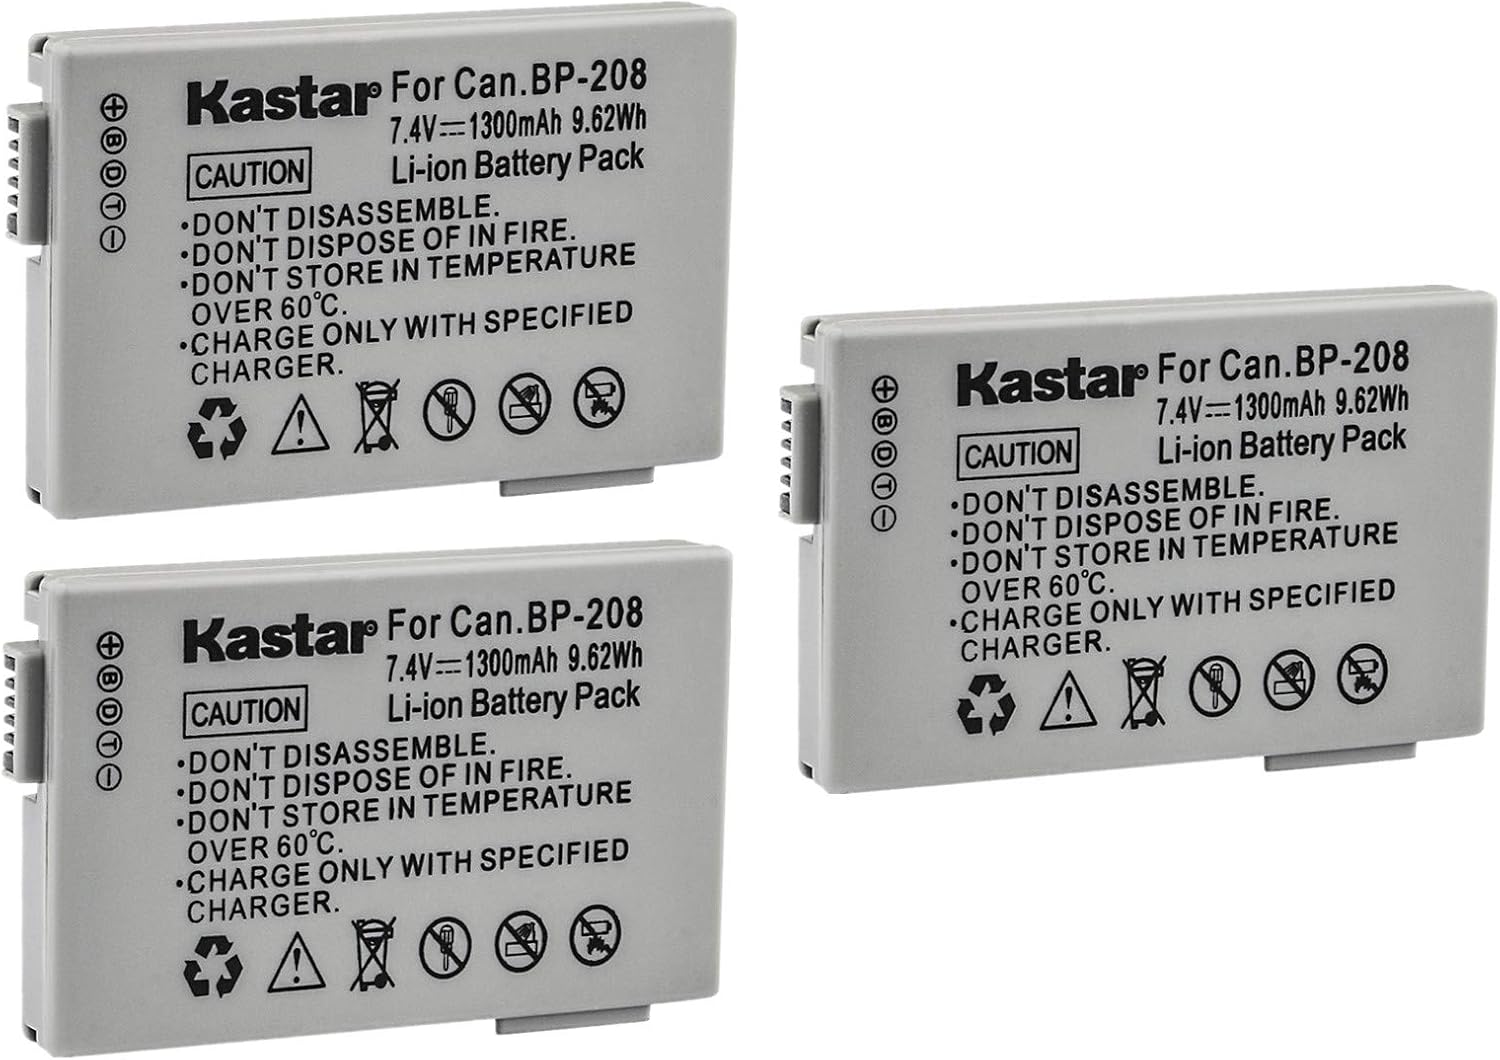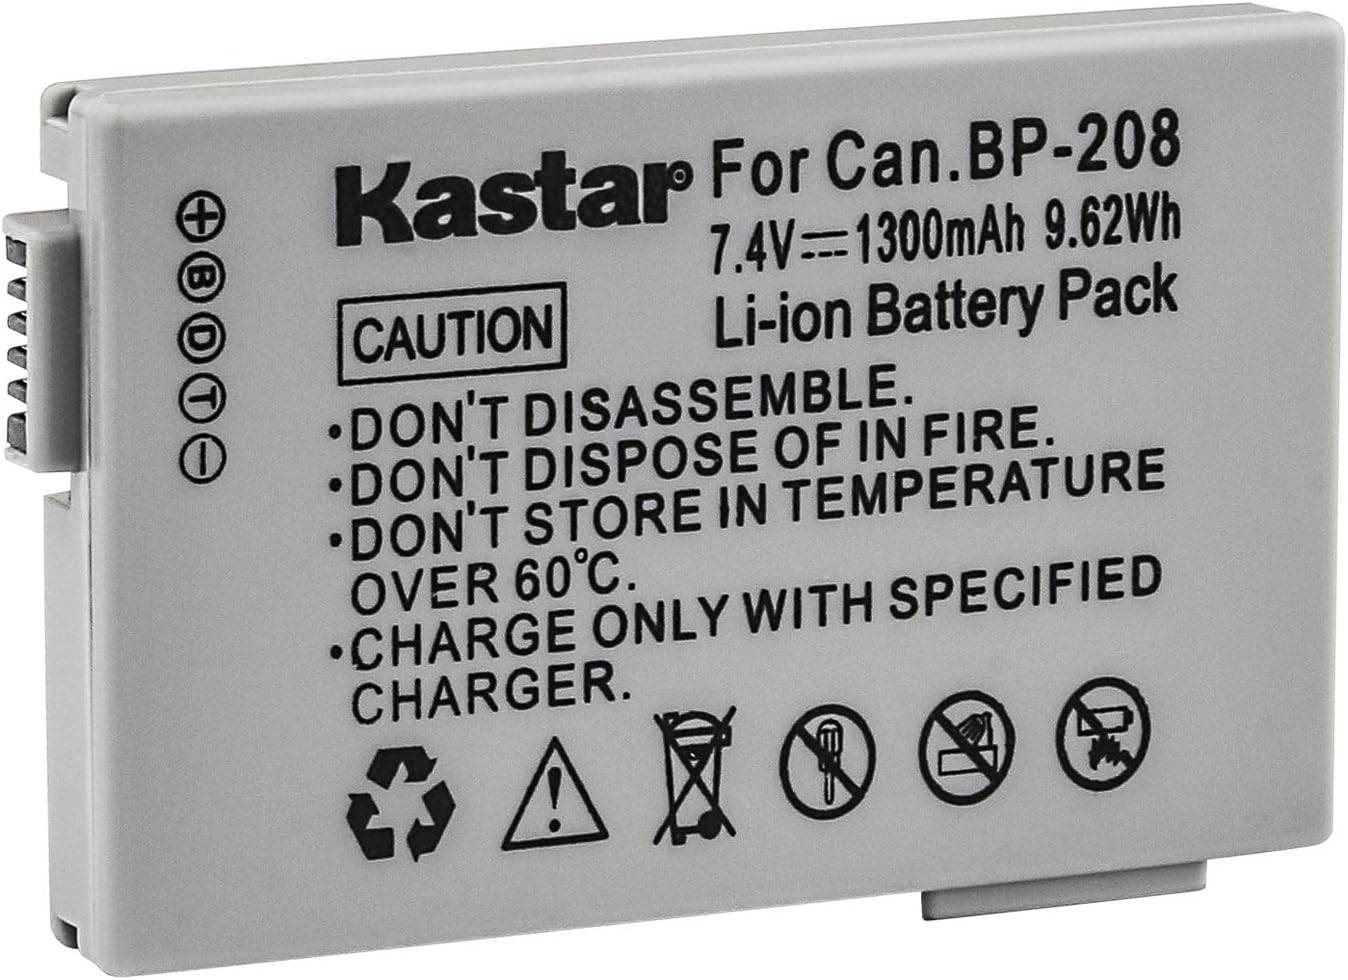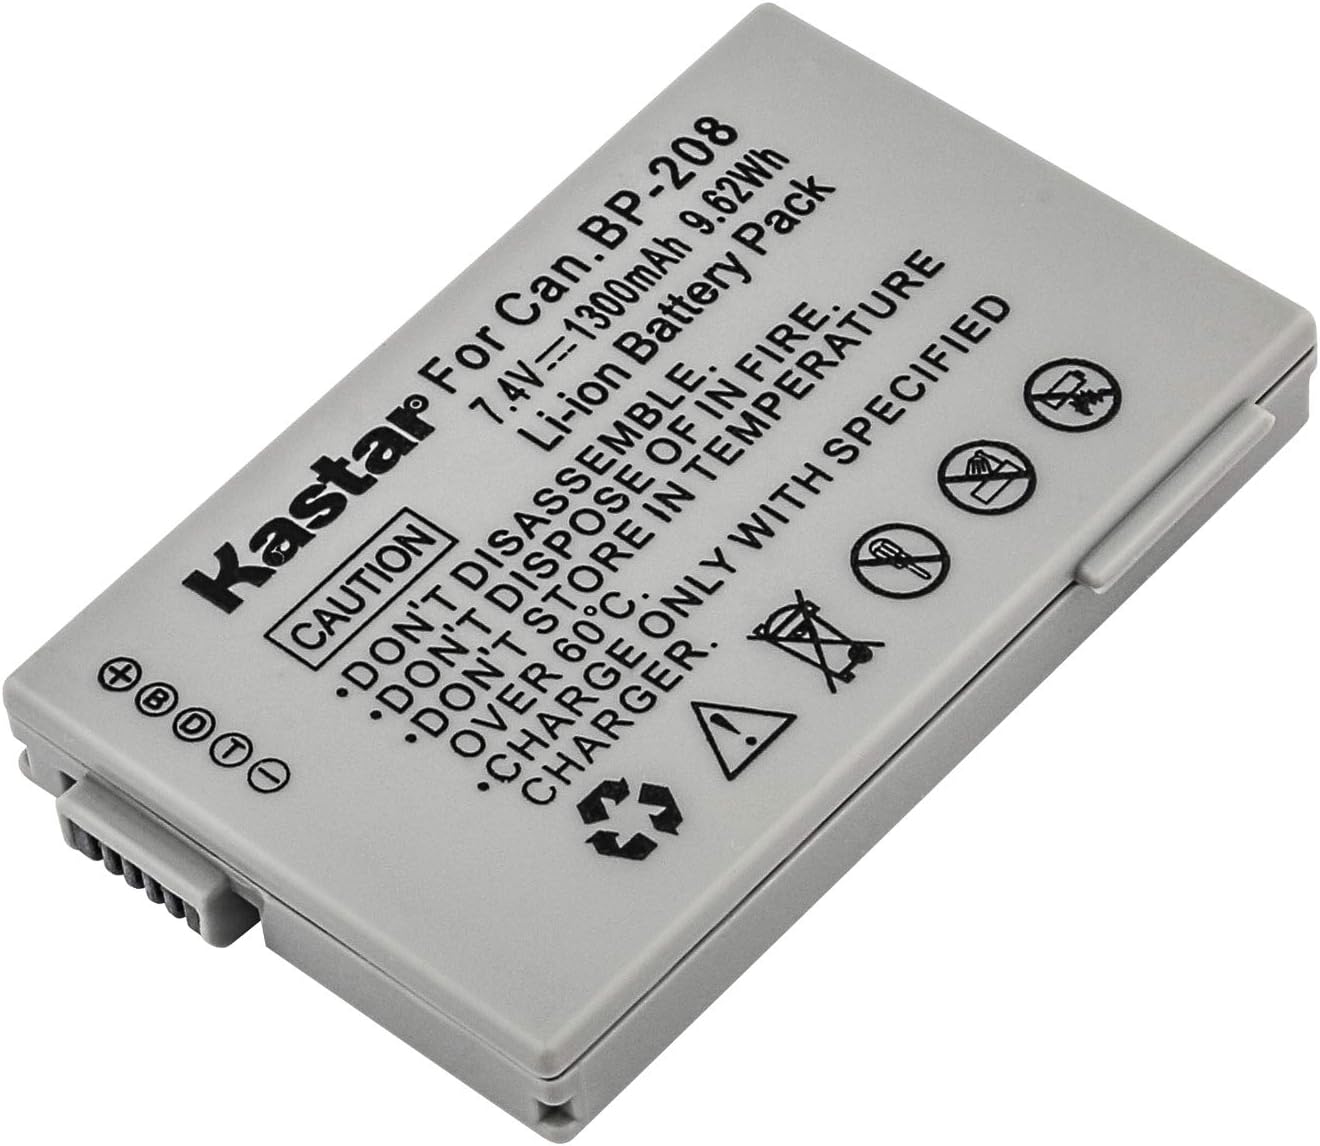
Kastar BP-208 Battery (3-Pack) for Canon DC10 DC19 DC20 DC21 DC22 DC40 DC50 DC51 DC95 DC100 DC200/201/210/211 DC220/230 Elura 100 FVM300 IXY DVS1 MVX1Si/430/450/460 Optura S1 VIXIA HR10
Category: All Electronics
Bullet Point 1 Kastar Brand Replacement Lithium-ion (Li-ion) Battery. High Quality, Long Lasting and Manufacture Price. Bullet Point 2 The Battery 100% decoded and 100% Compatible with the Original Cameras and Chargers. Bullet Point 3 High Capacity. Use high quality Japanese Cells for longer battery life with no Memory Effect. Bullet Point 4 Use Integrated Japanese microchip which can prevent the overcharge and overdischarge. Bullet Point 5 The Battery Include 30-DAY Money Back and 3-YEAR Manufacturer Warranty. Description Details Package Includes: 3 x BP-208 Battery Note: Batteries shoud be charged with the Kastar charger to obtain a full charge. Battery Compatible: Canon BP-208 Compatible the following models: Canon DC10 Canon DC19 Canon DC20 Canon DC21 Canon DC22 Canon DC40 Canon DC50 Canon DC51 Canon DC95 Canon DC100 Canon DC200 Canon DC201 Canon DC210 Canon DC211 Canon DC220 Canon DC230 Canon Elura 100 Canon FVM300 Canon IXY DVS1 Canon MVX1Si Canon MVX430 Canon MVX450 Canon MVX460 Canon Optura S1 Canon VIXIA HR10 Quality Price Value
Features: Kastar Brand Replacement Lithium-ion (Li-ion) Battery. High Quality, Long Lasting and Manufacture Price. | The Battery 100% decoded and 100% Compatible with the Original Cameras and Chargers. | High Capacity. Use high quality Japanese Cells for longer battery life with no Memory Effect. | Use Integrated Japanese microchip which can prevent the overcharge and overdischarge. | Compatible with: Canon BP-208 BP208 BP-208DG Battery, Canon DC10, DC19, DC20, DC21, DC22, DC40, DC50, DC51, DC95, DC100, DC200, DC201, DC210, DC211, DC220, DC230, iViS DC22, iViS DC50, iViS DC200, Elura 100, FVM300, IXY DVS1, MVX1Si, MVX430, MVX450, MVX460, Optura S1, VIXIA HR10